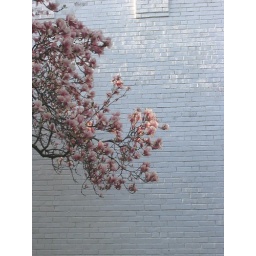
I pass this tree in a church yard on my way to the train each morning.